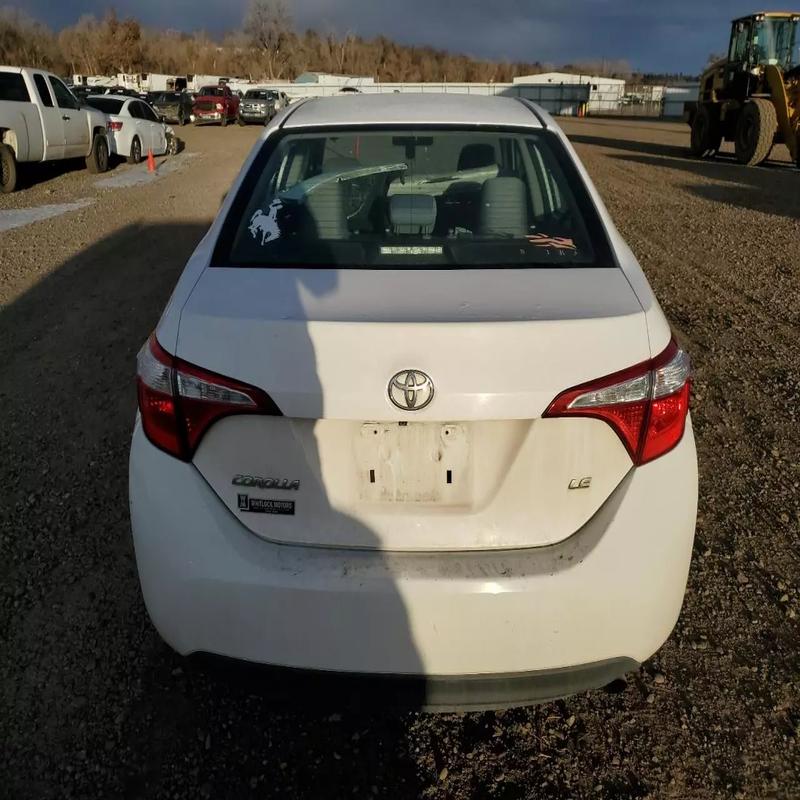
Aucun dommage détecté.
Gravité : aucun